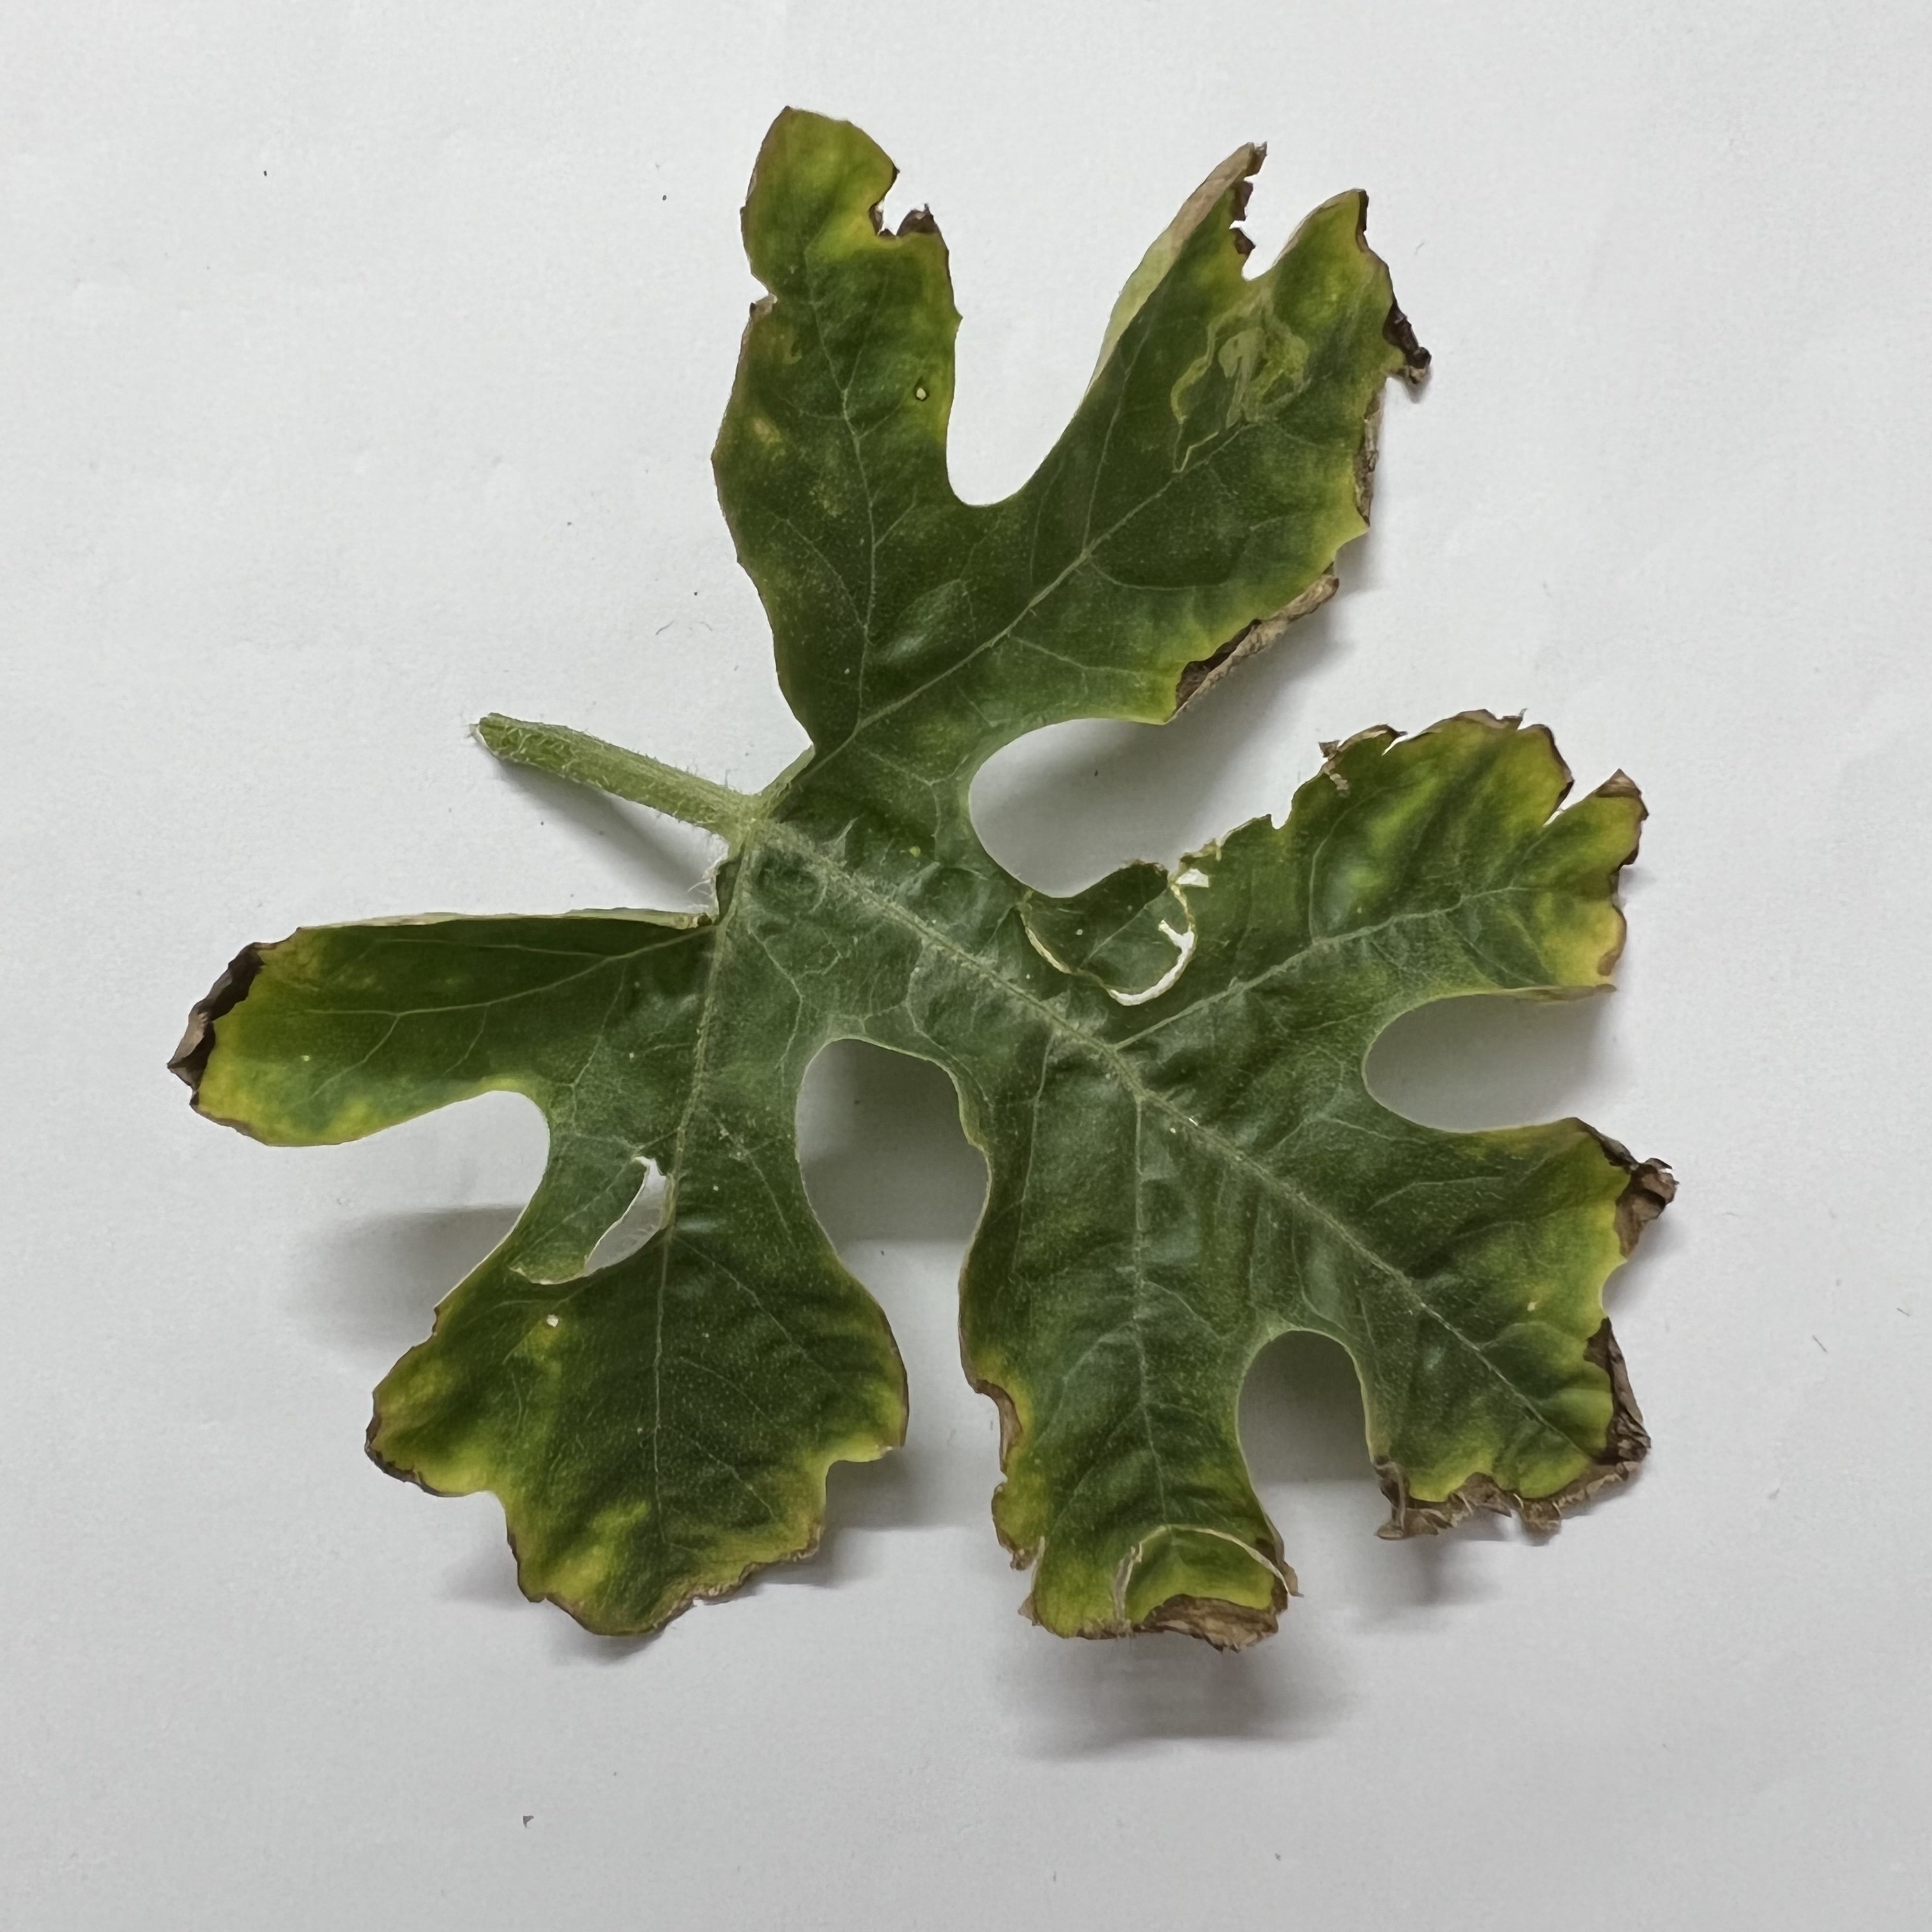
Label: Downy_Mildew